Thomas Dixon Centre

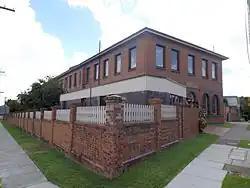
Building in 2015

Thomas Dixon Centre is a heritage-listed former factory and now a venue for the performing arts at 406 Montague Road, West End, Queensland, Australia. It was built in 1908. It is also known as Dixon's Shoe Centre and T C Dixon & Sons. It was added to the Queensland Heritage Register on 5 October 1998.